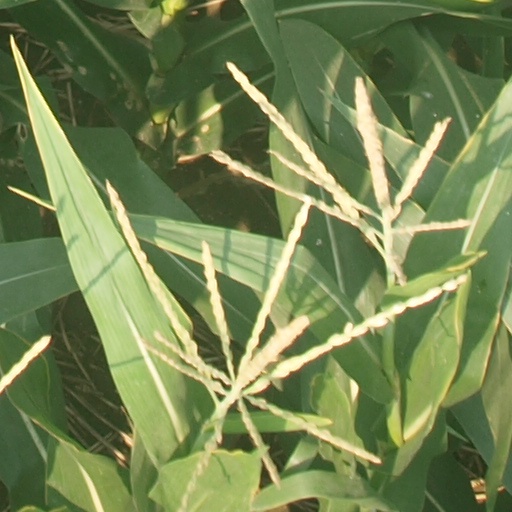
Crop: maize; corn